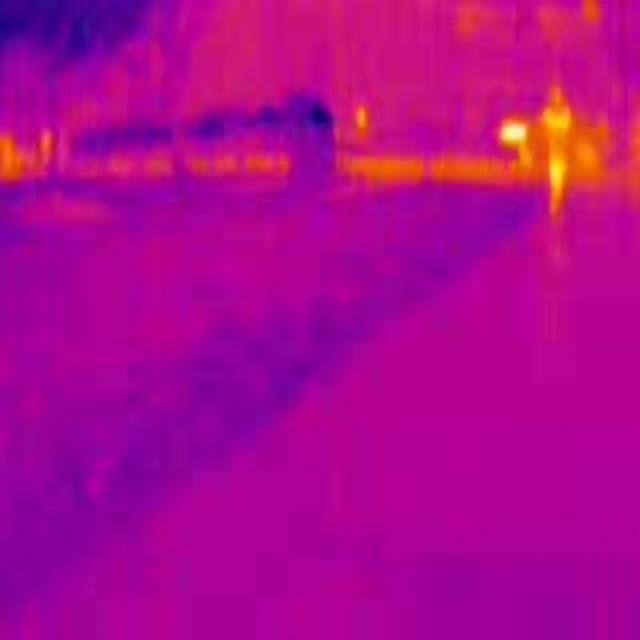
Detected objects:
label: person